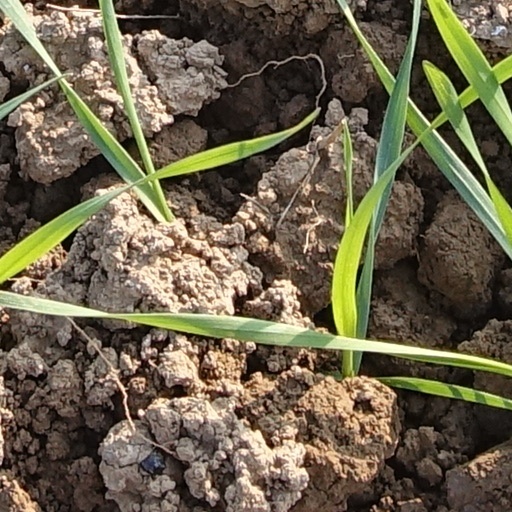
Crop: wheat